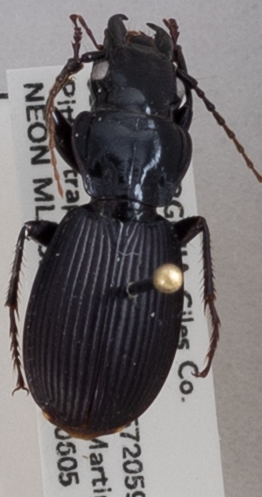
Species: Pterostichus moestus
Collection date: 2018-06-05
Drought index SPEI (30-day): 0.552
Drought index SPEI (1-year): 0.47
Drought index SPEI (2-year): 0.63